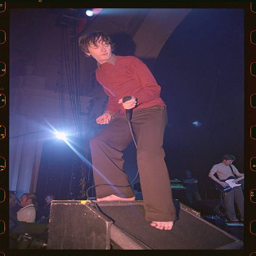
artist and author of material performing during a concert